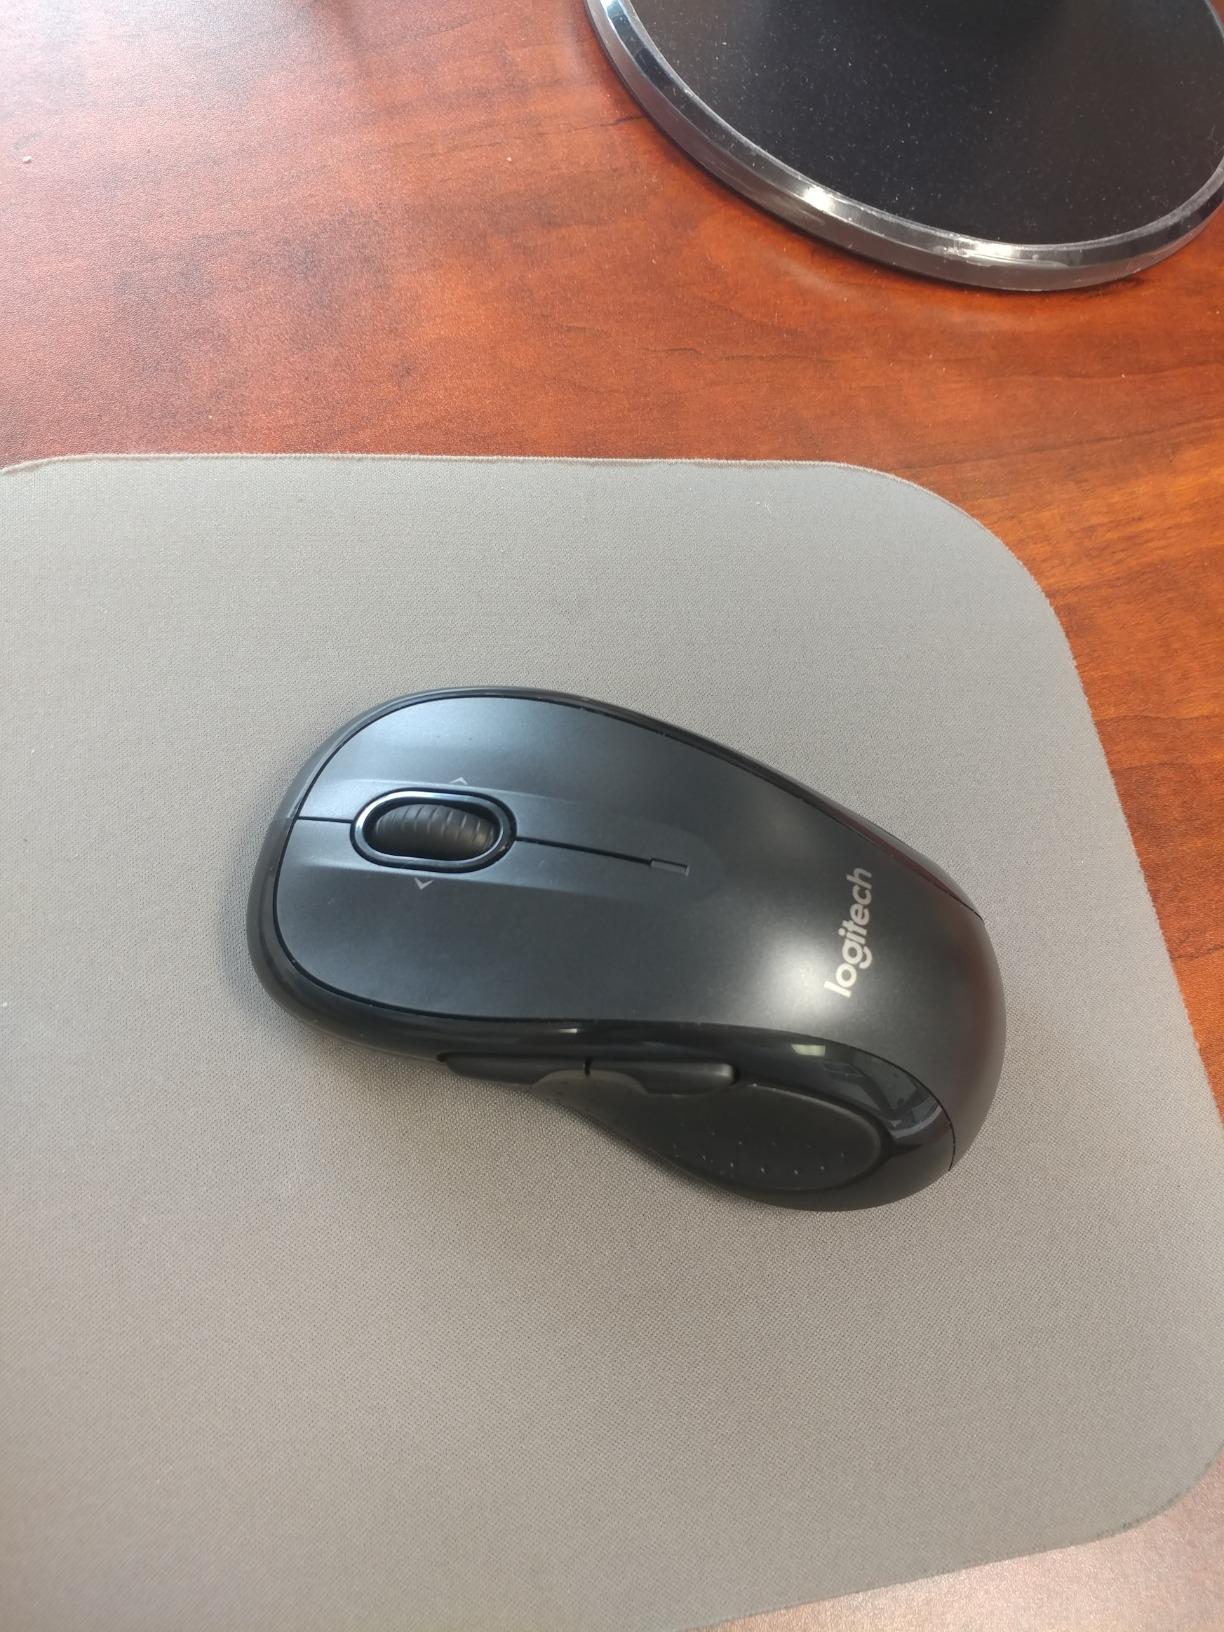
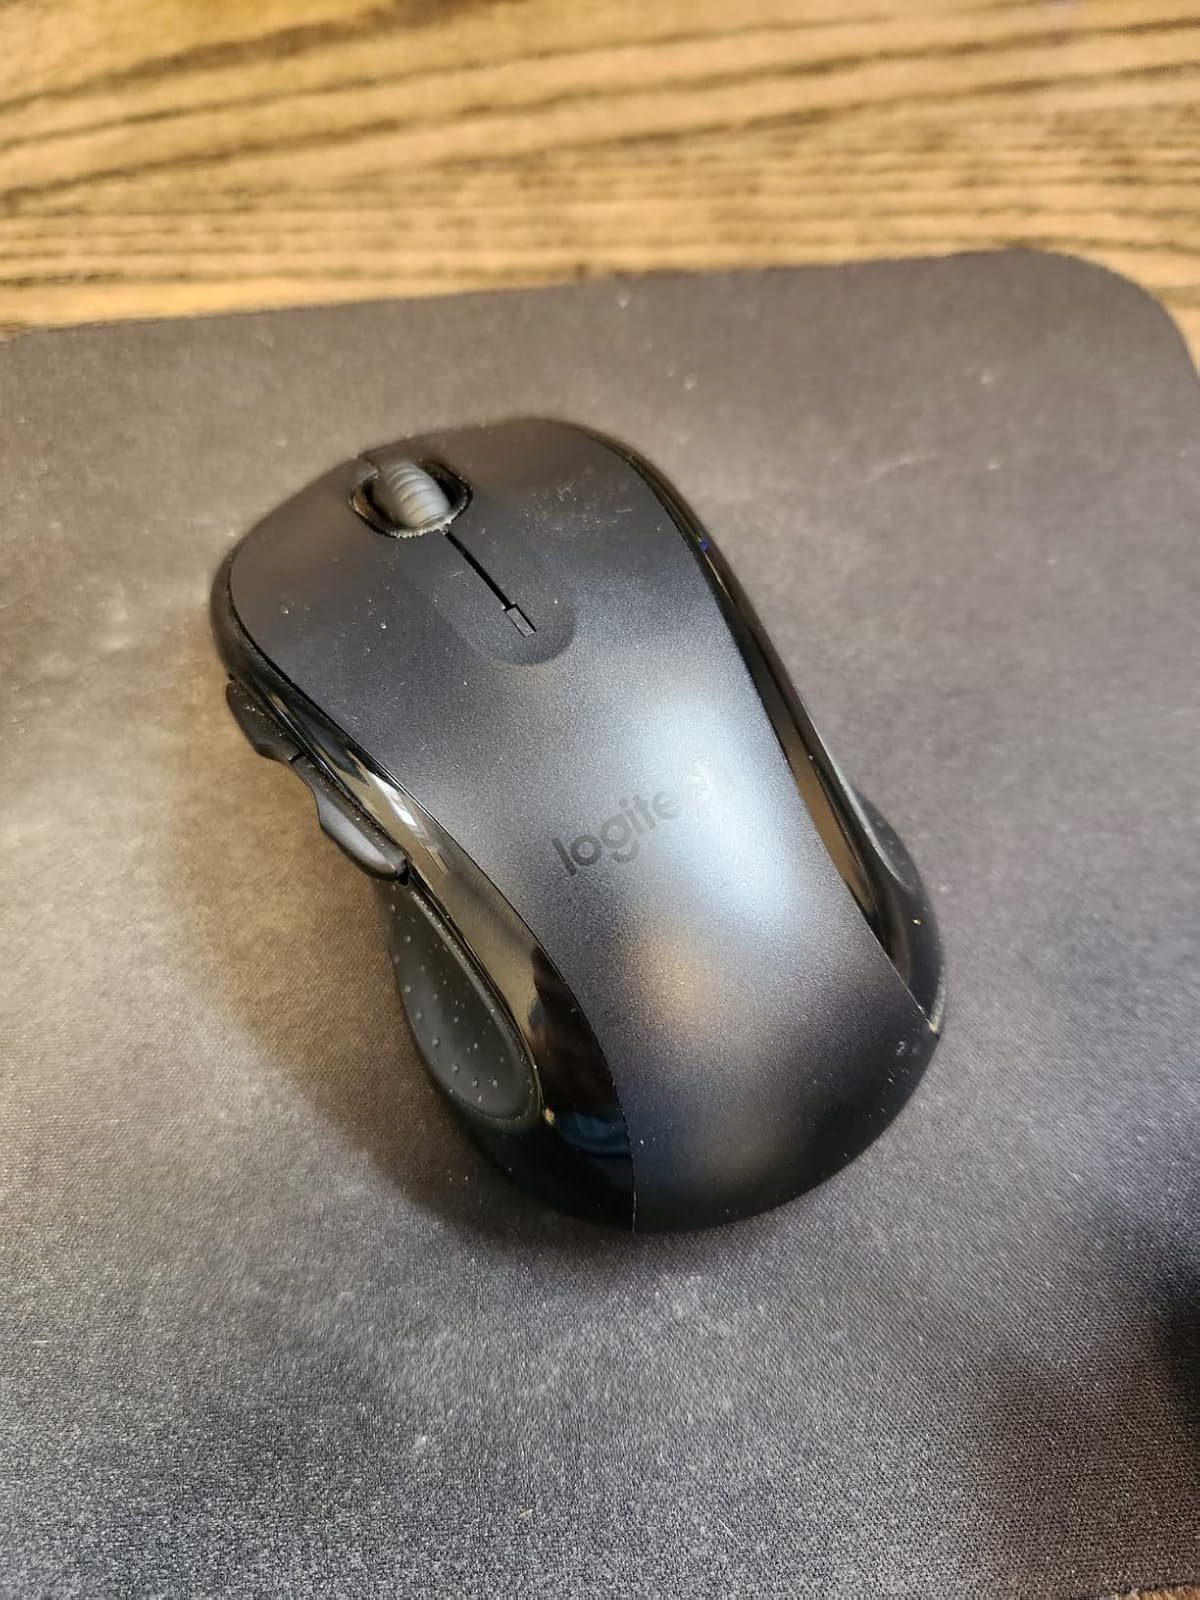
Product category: mouse
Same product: yes